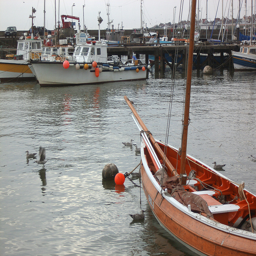
A group of ducks wading near a boat in the water.
A marina with fishing boats does attract many birds.
A flock of ducks in the water surround a small boat in a harbor.
A group of boats at a dock as sea birds sit on the surface.
The dock has many boats and ducks in the water.